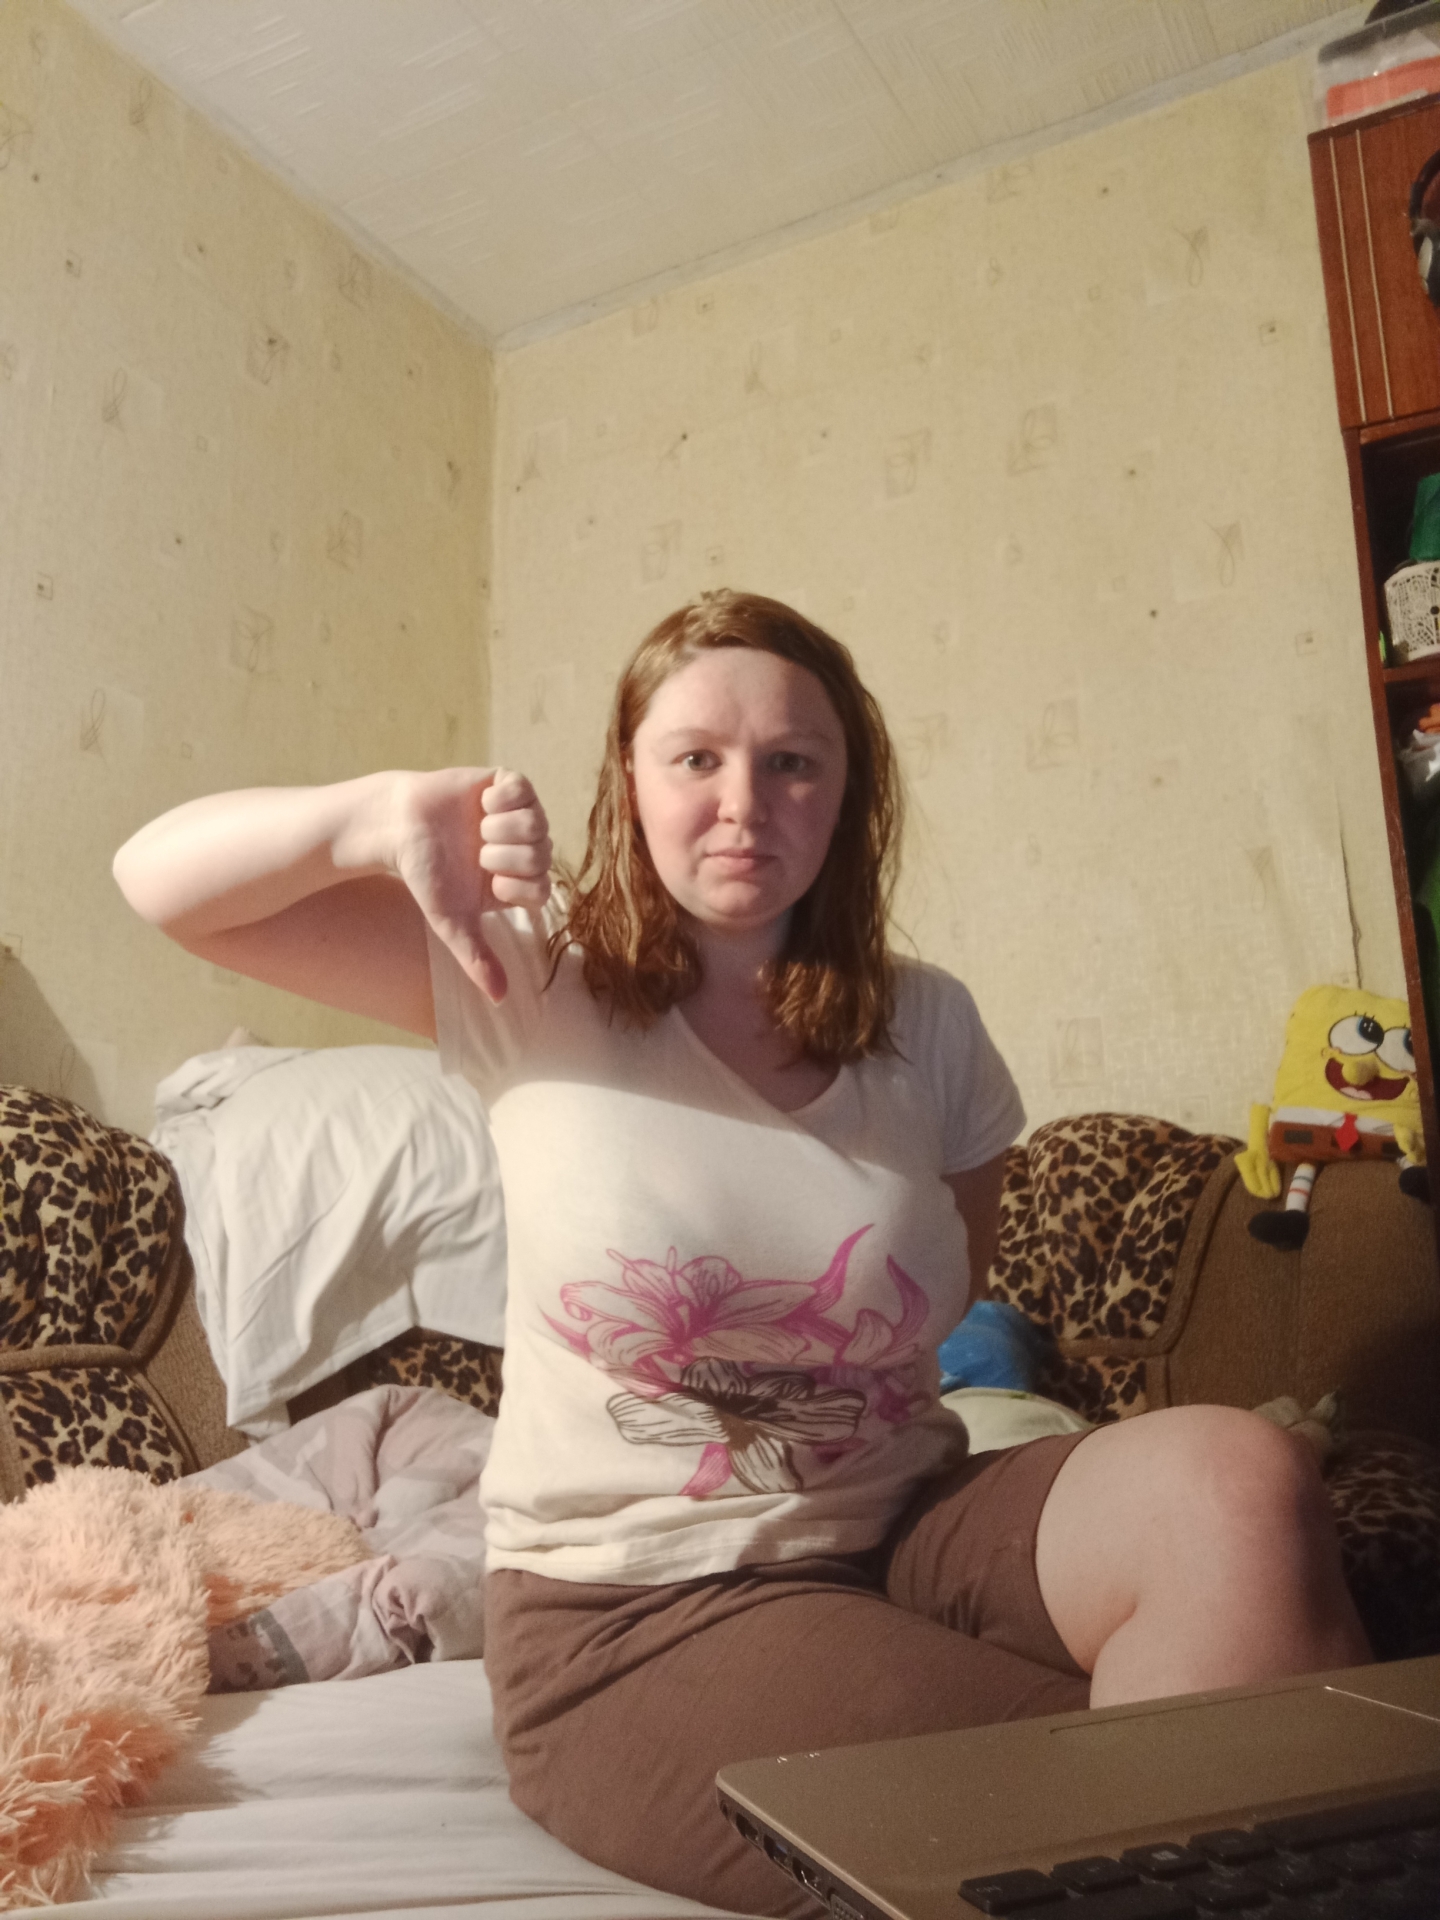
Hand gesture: dislike